Roman legion

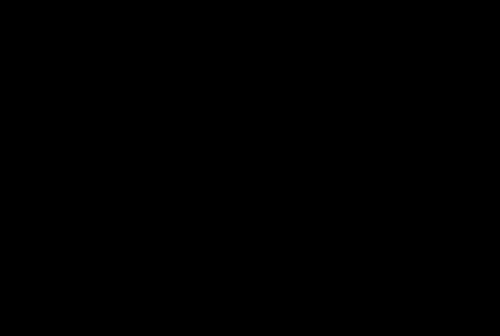
Visual representation of the legion showing size and disposition for Infantry formations

Each century had its own standard and was made up of ten units ("contubernia") of eight men who shared a tent, a millstone, a mule and cooking pot.